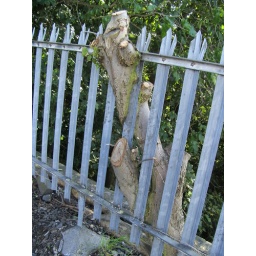
This tree has grown around the railings on the east lancs railway bridge over the river Ribble Preston